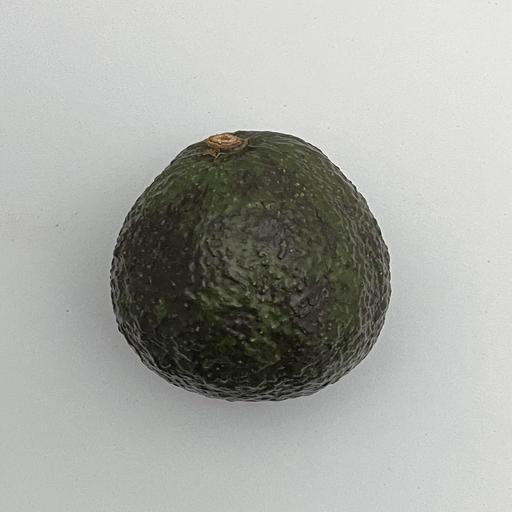
Crop type: Avocado